Ancient Greek temple

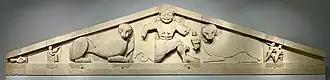
The west pediment from the Temple of Artemis in Corfu (Greece), in the Archaeological Museum of Corfu

Since the turn of the 3rd and 2nd centuries BC, the proportion of column width to the space between columns, the intercolumnium, played an increasingly important role in architectural theory, reflected, for example, in the works of Vitruvius. According to this proportion, Vitruvius (3, 3, 1 ff) distinguished between five different design concepts and temple types: